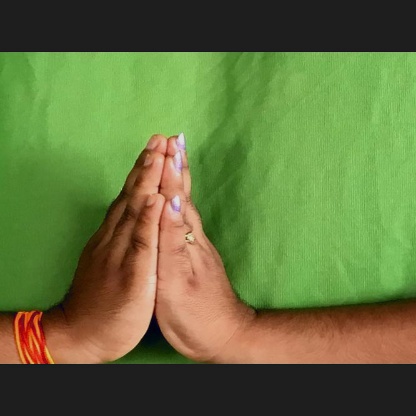
Mudra: Anjali